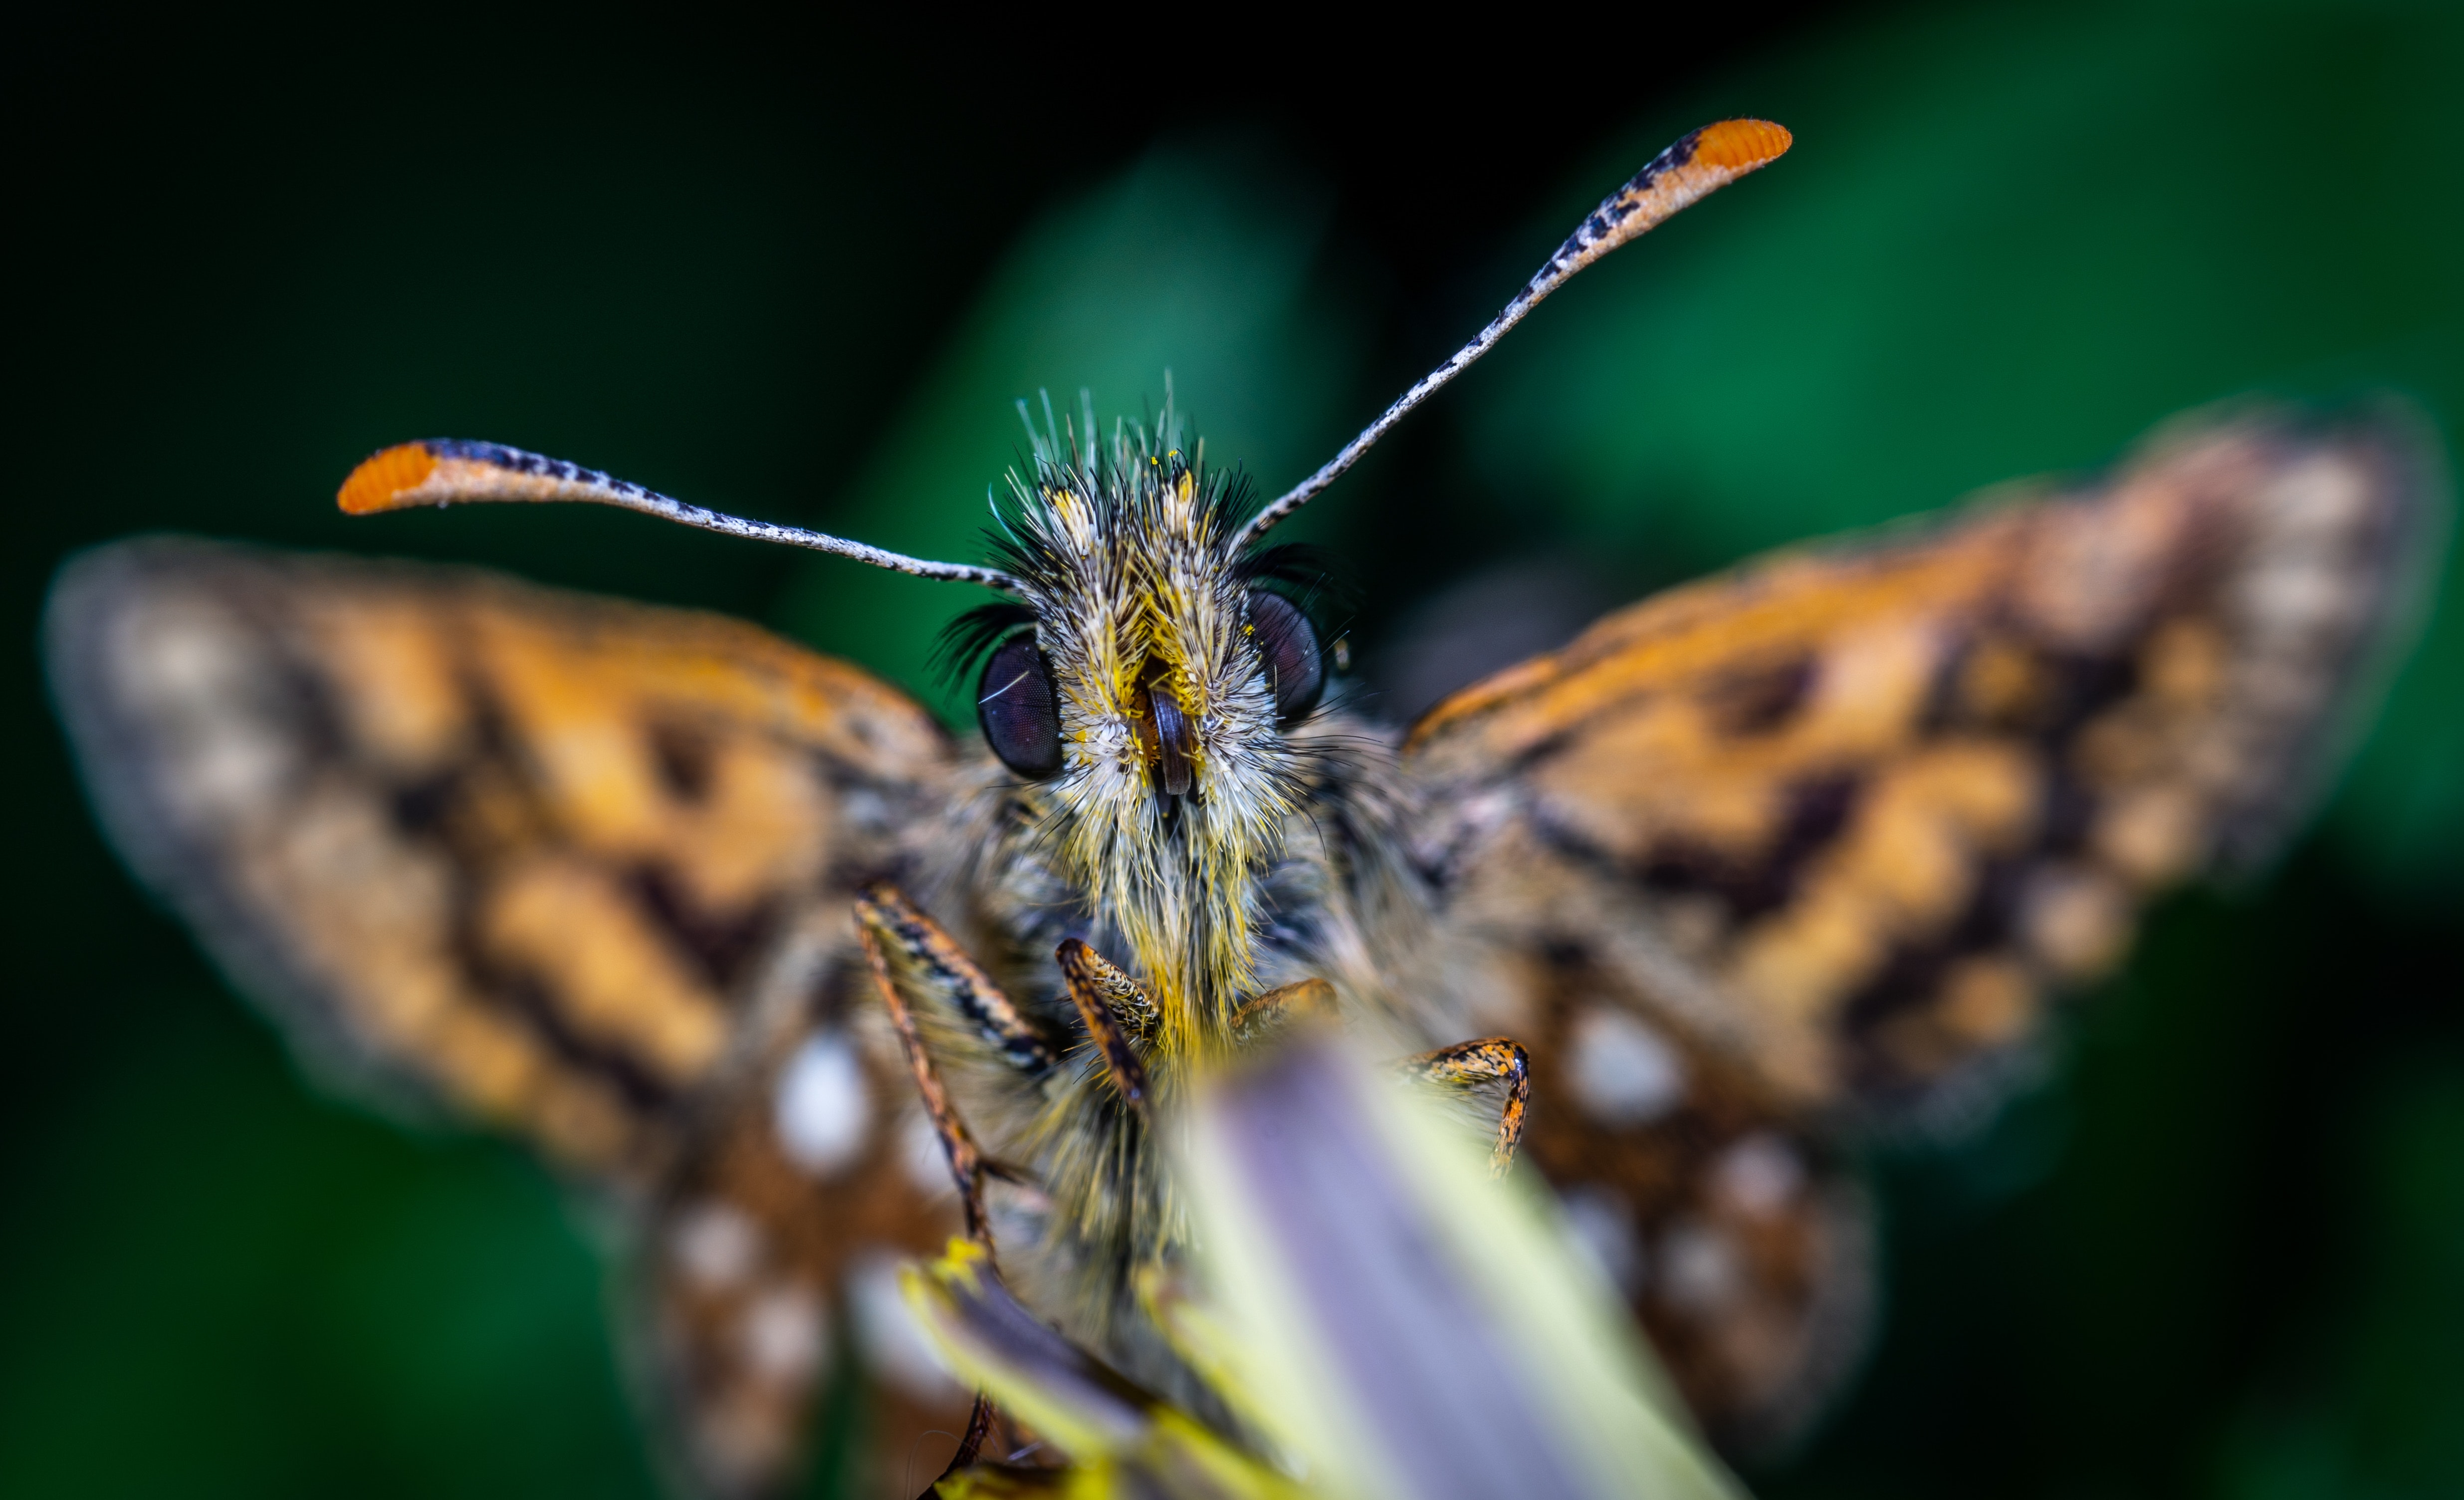
Cynthia subgenus, insect, invertebrate, butterfly, moths and butterflies, macro photography, pollinator, close up, organism, wildlife, arthropod, photography, Melitaea, plant, membrane winged insect, net winged insects, moth, nectar, skipper butterfly, pollen, brush footed butterfly, Glanville fritillary, pest, marsh fritillary, Euphydryas